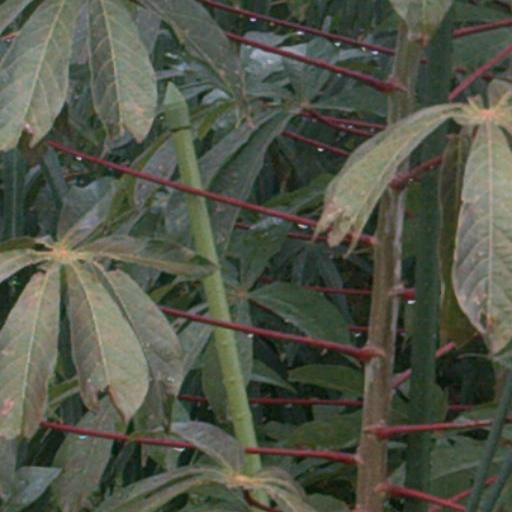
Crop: cassava